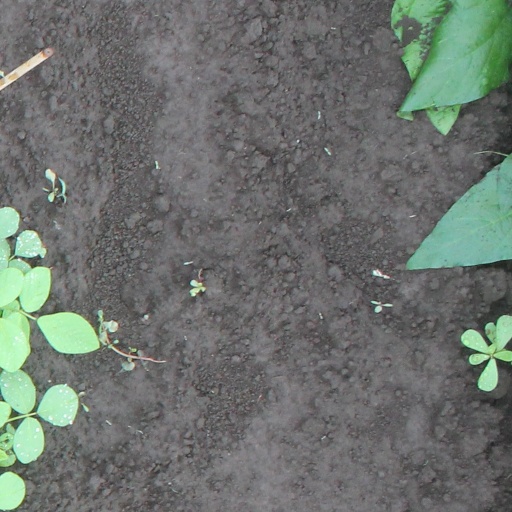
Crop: soybean